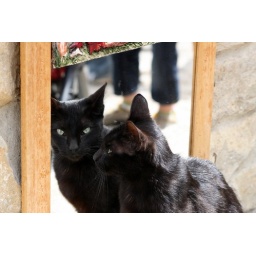
The cat in the mirror